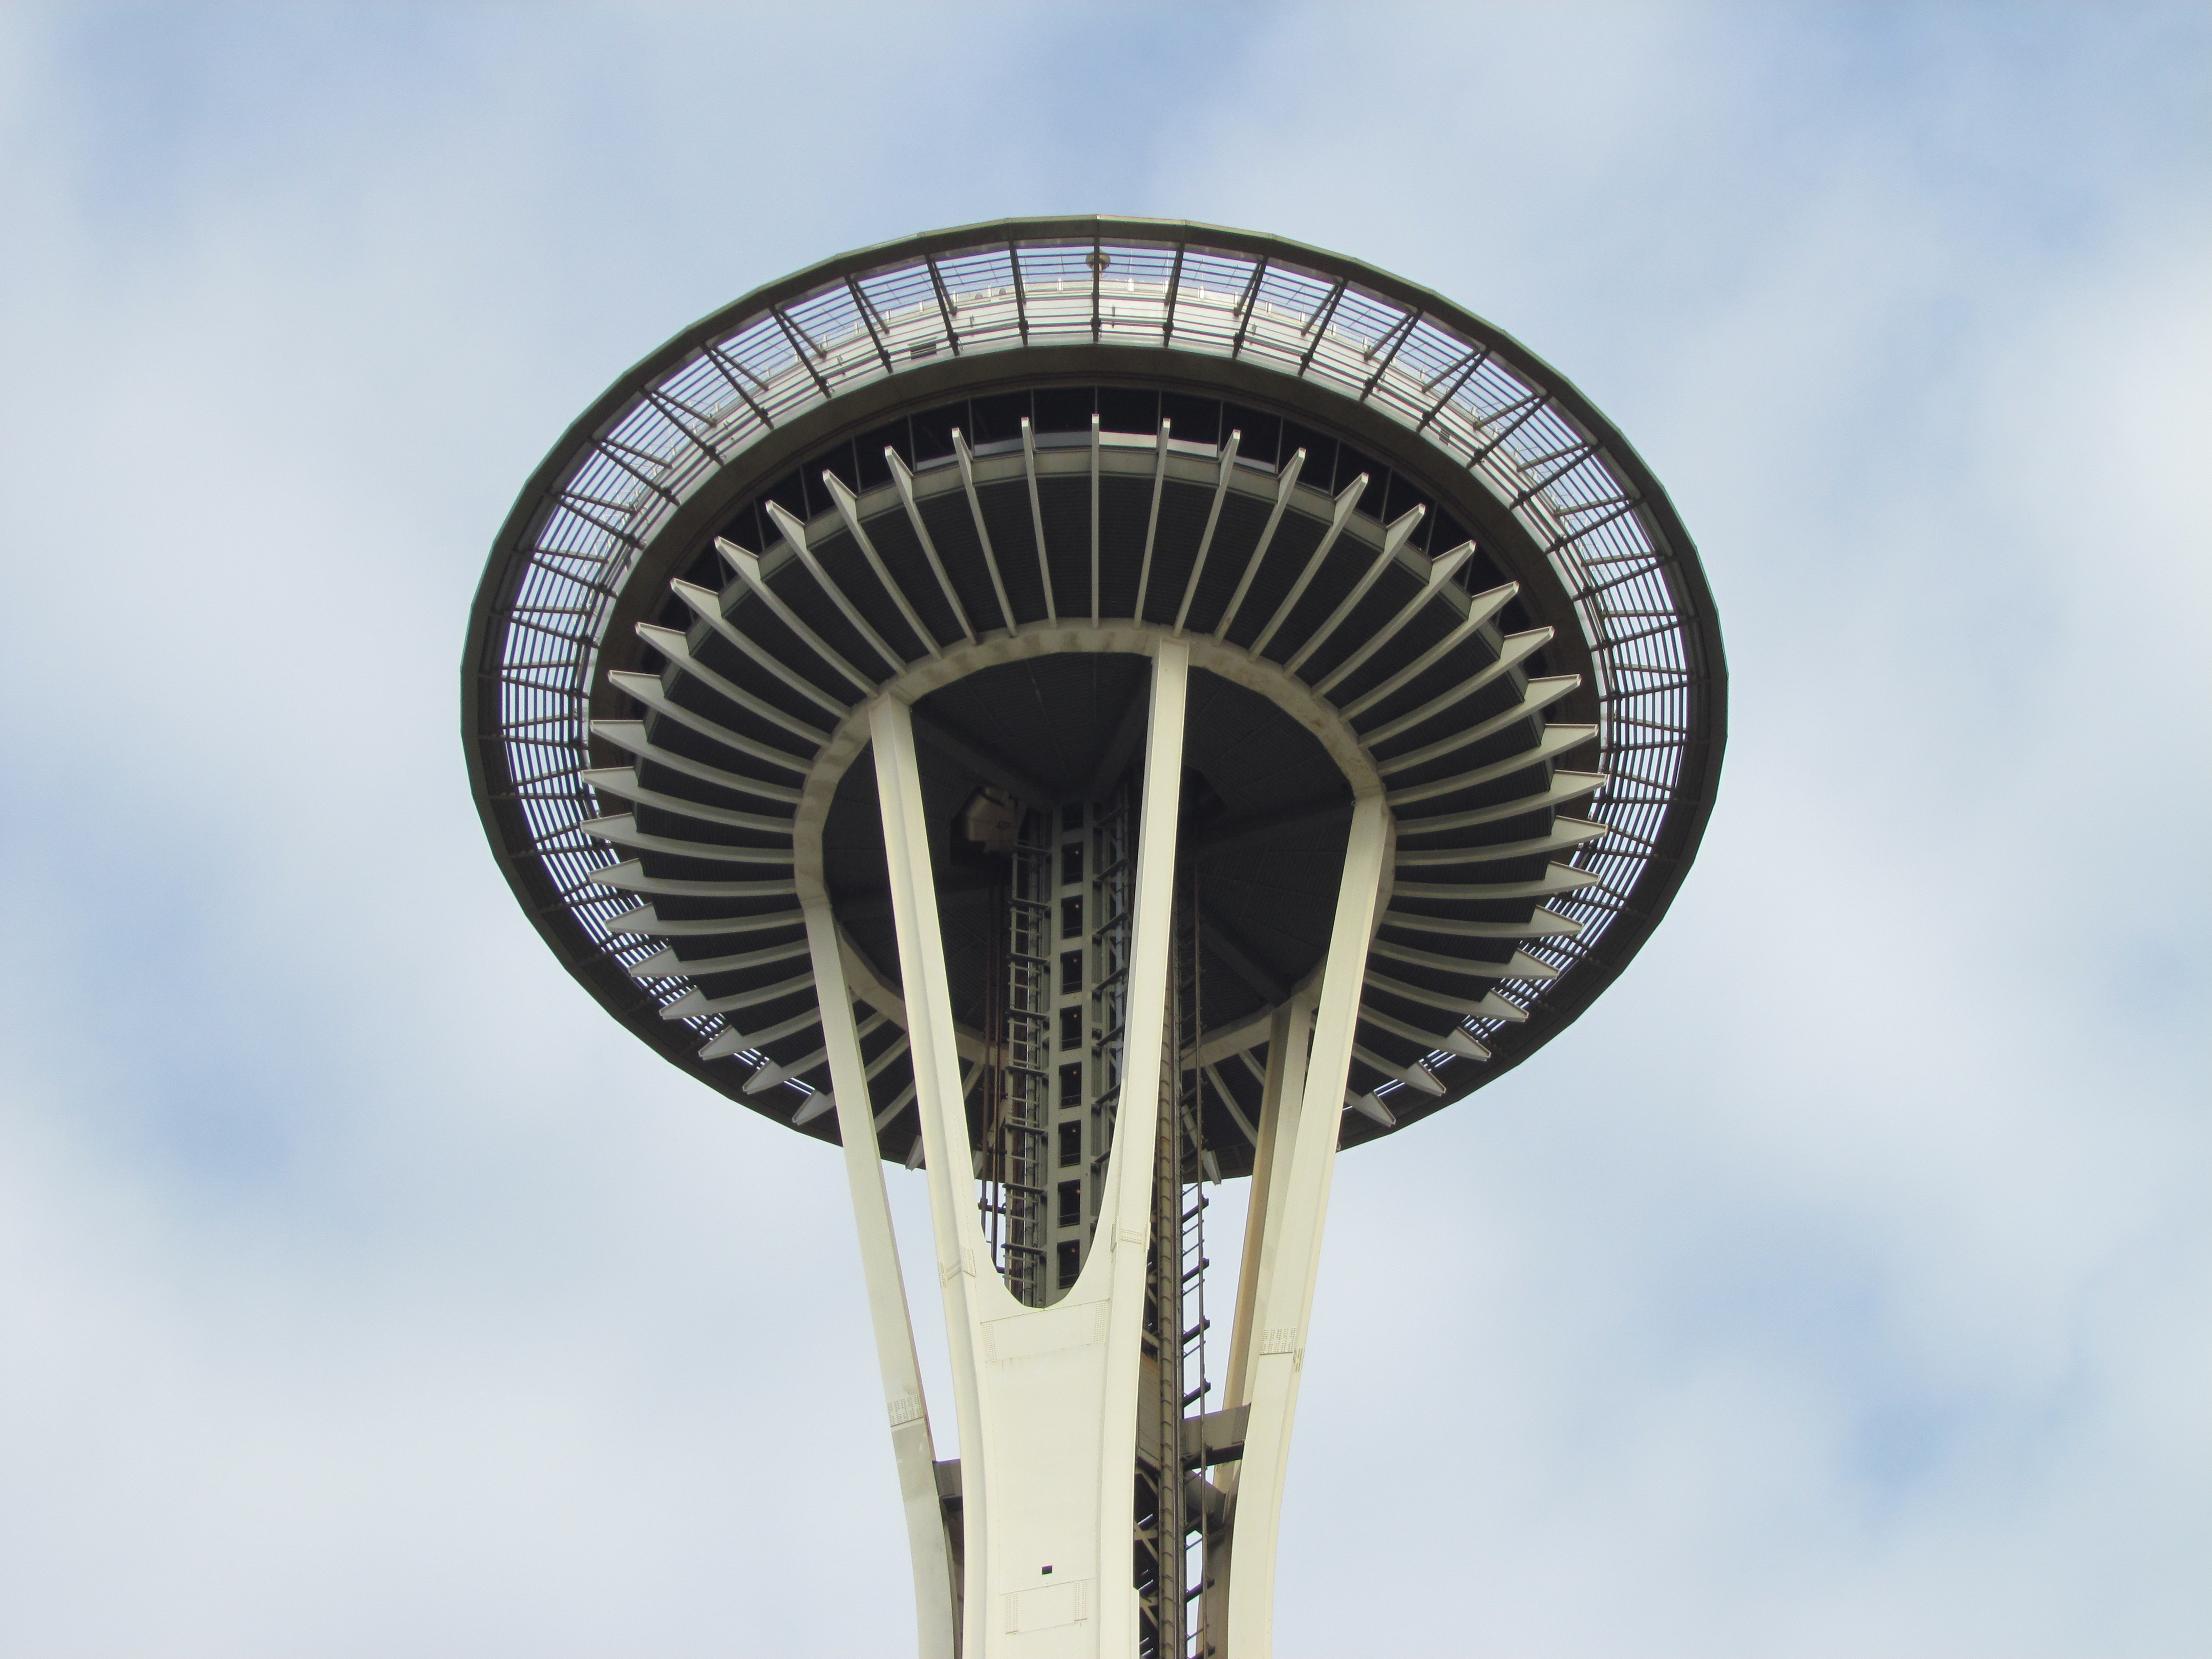
needle, skyline, view, space, usa, landmark, tourism, space needle, washington, seattle, sk, aircraft engine, revolving restaurant, panoromic